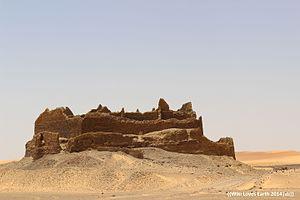
construction en terre
Les Zénètes sont un ensemble de tribus berbères qui habite dans l'Antiquité une zone s'étendant de l'ouest de l'Égypte jusqu'au Maroc, au côté des Sanhadjas et des Masmoudas. Leur mode de vie était principalement nomade ou semi-nomade. Ils sont à l'origine de nombreuses dynasties au Maghreb, tels que les Mérinides, les Zianides, les Ifrenides, ou les Wattassides.